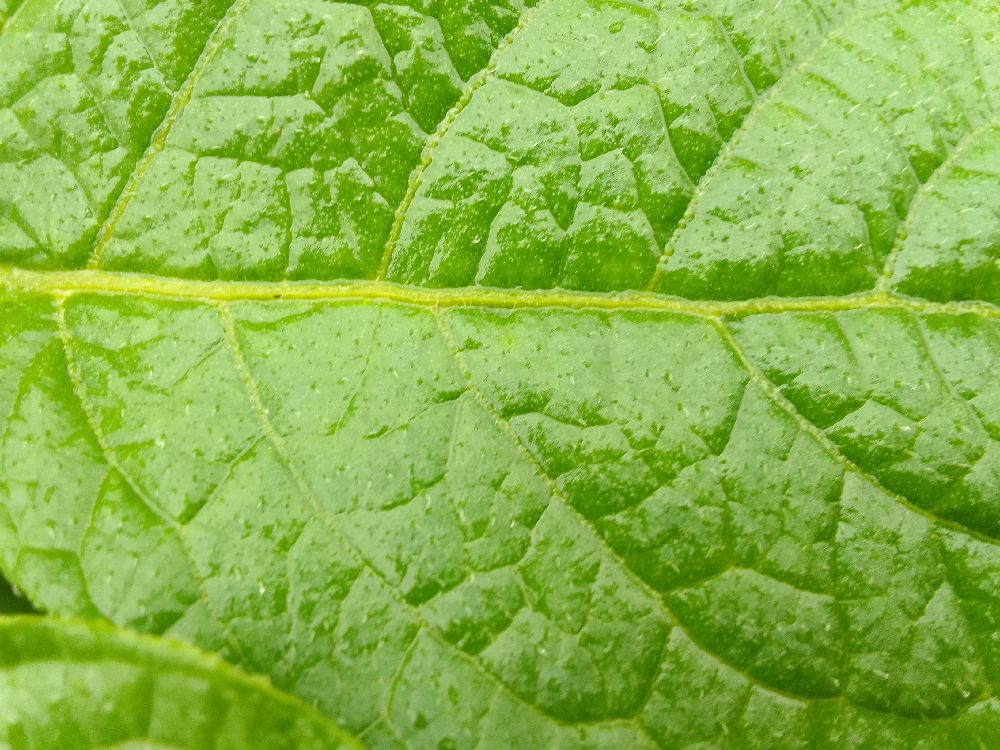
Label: Healthy